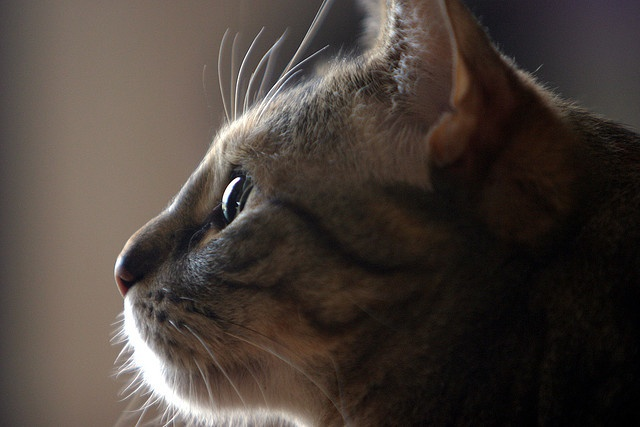
A cat staring off to the left with it's eyes wide open.
A close up of a dark haired cat looking off
A cat is photographed in its profile angle.
Small multi-colored cat with sun shining on front of face.
A cat looks off into the distance at the light